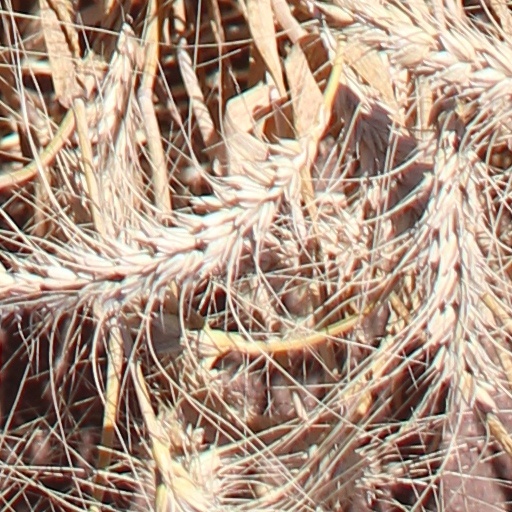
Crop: wheat